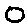
Label: 0